IAF Aerobatic Team

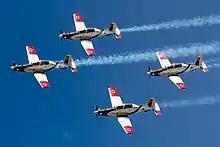
The T-6 Texan II's in formation

The IAF Aerobatic Team is the aerobatic display team of the Israeli Air Force. Until summer 2010 the team flew the IAI Tzukit, a variant of the French Fouga Magister manufactured under license by Israel Aerospace Industries. Since then the team operates four Beechcraft T-6 Texan II aircraft (#478, #484, #493, and #494).